Château de Saint-Cloud

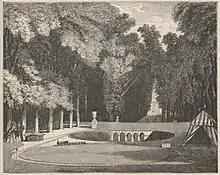
The Railway of the Prince Imperial installed in 1859 in the gardens of château de Saint-Cloud between the Bassin des Trois Bouillons and the Bassin des Chiens.

After the death of Jérôme de Gondi in 1604, his son Jean-Baptiste II de Gondi sold the château to Jean de Bueil, comte de Sancerre, who died shortly afterward. The château was bought back by Jean-François de Gondi, archbishop of Paris. His embellishments notably included gardens by Thomas Francine.